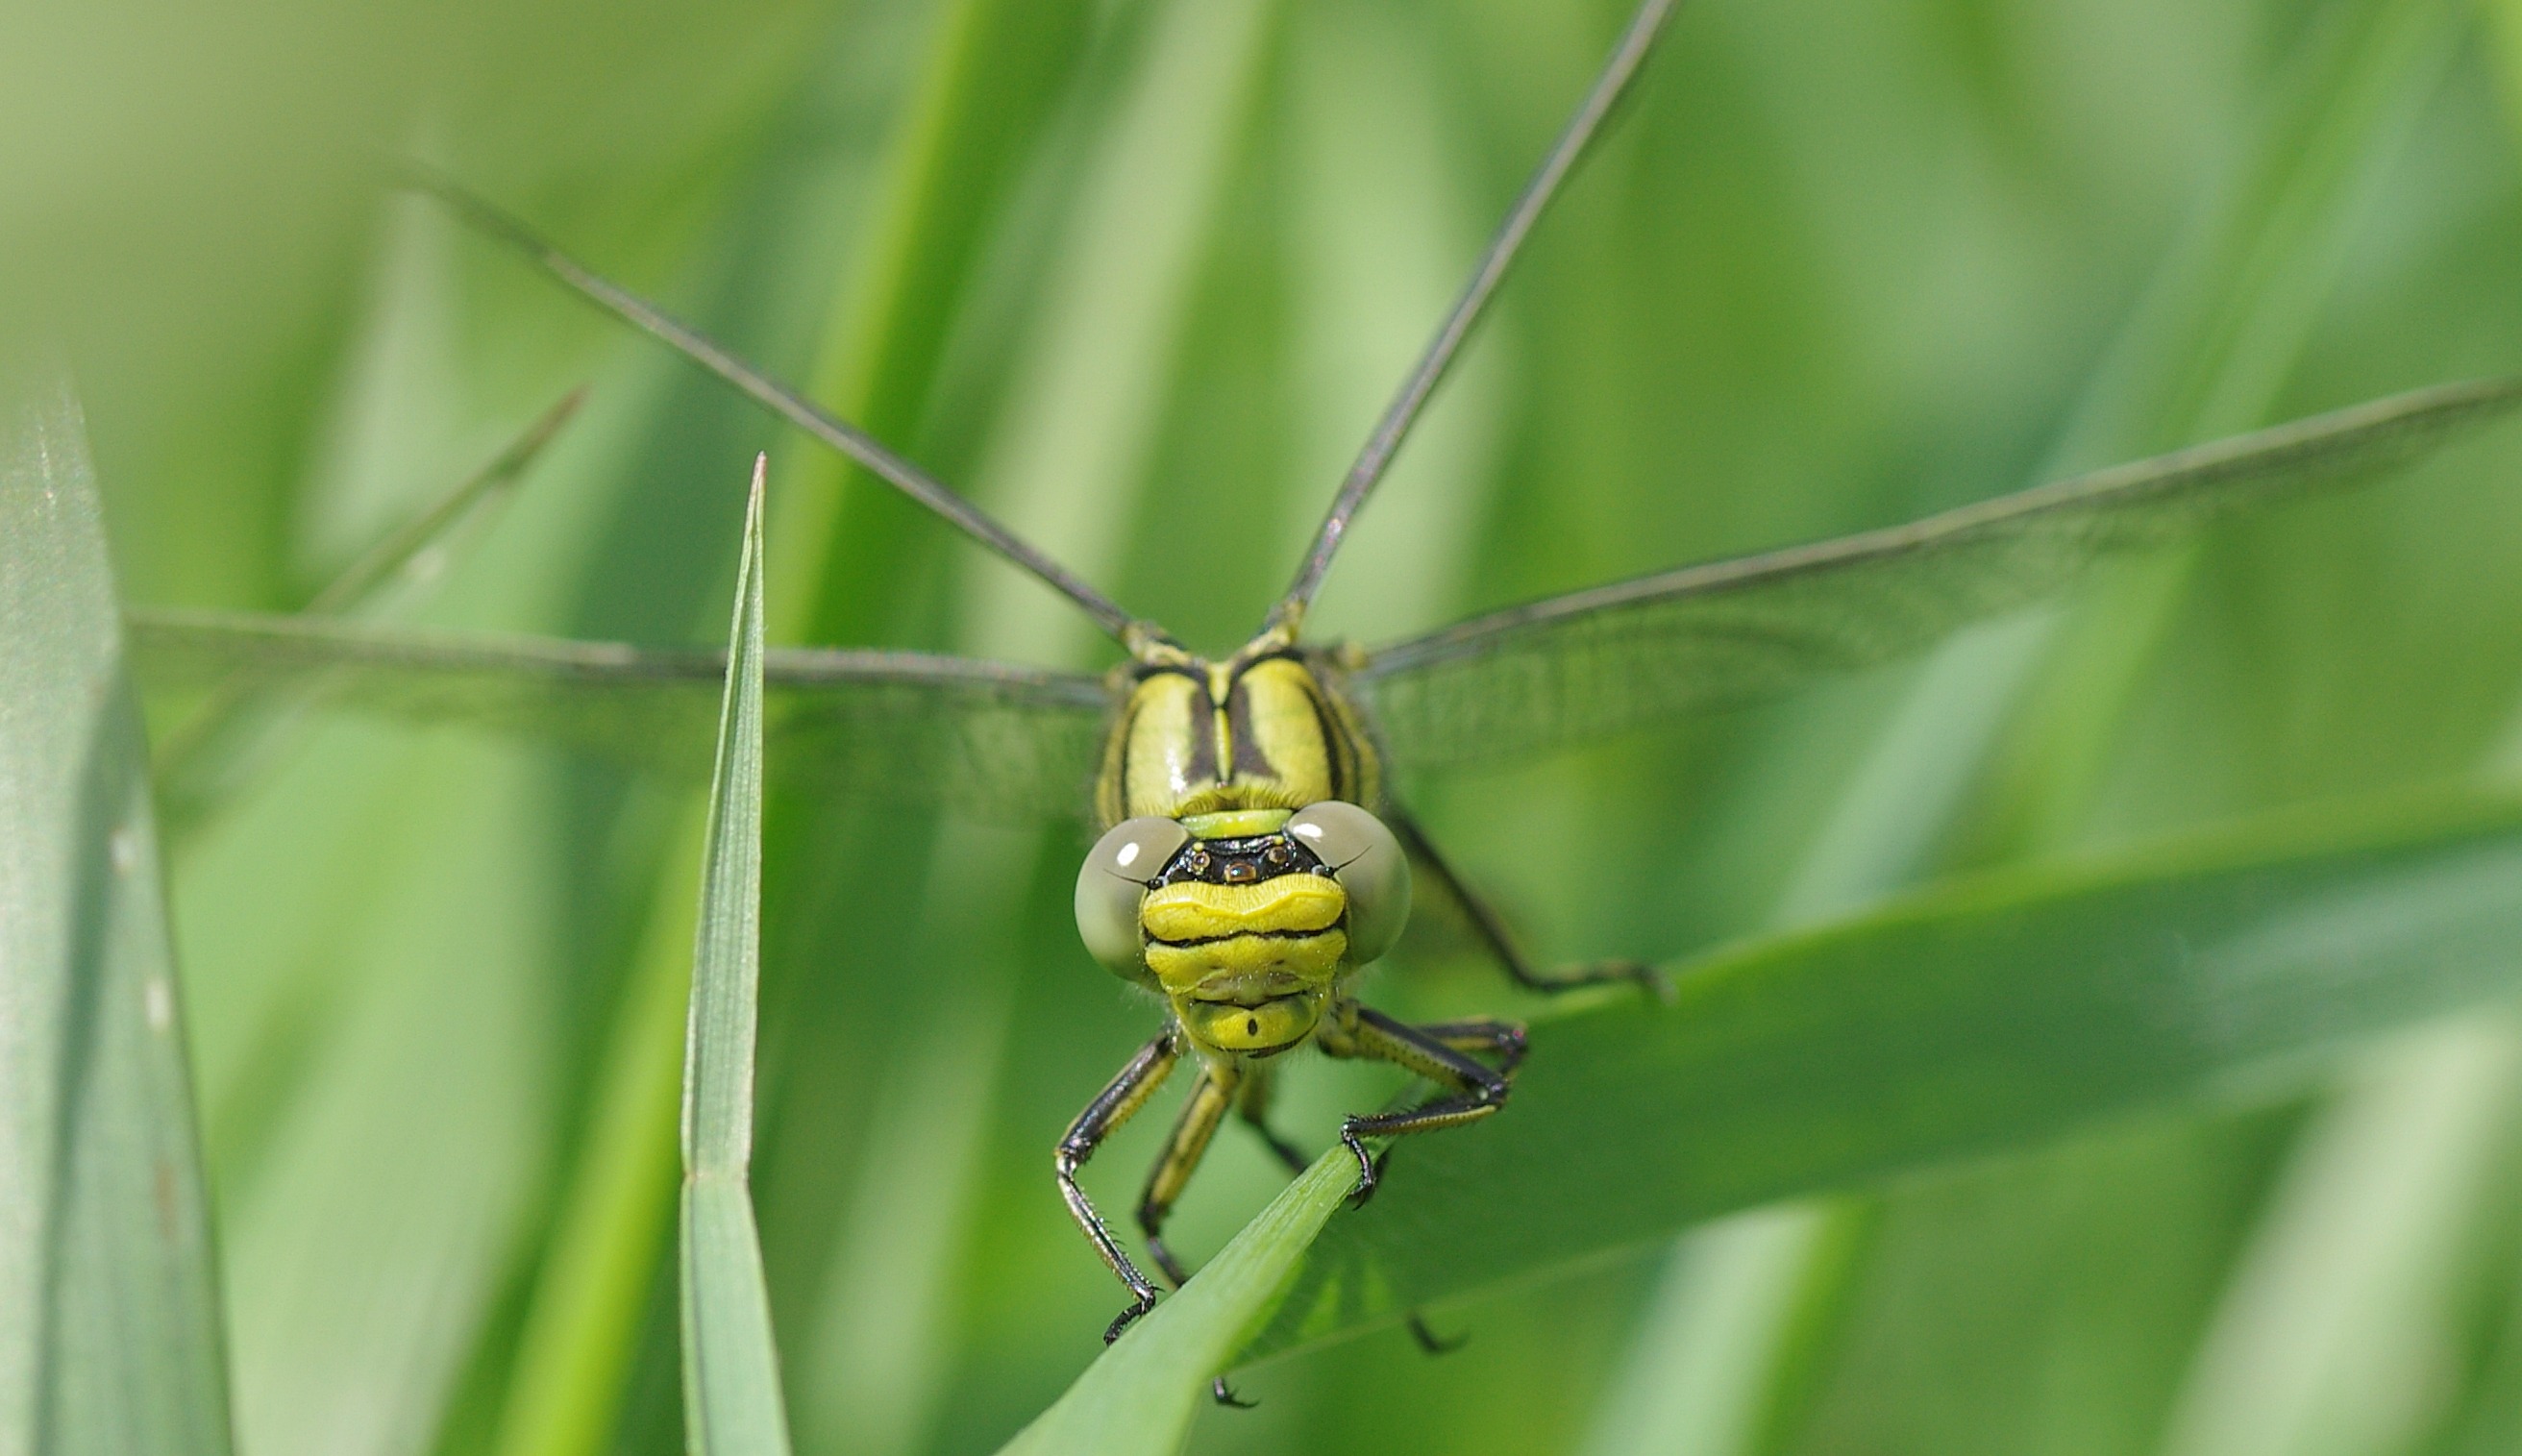
photography, green, insect, close, fauna, invertebrate, close up, eyes, dragonfly, macro photography, arthropod, yellow dragonfly, plant stem, vulgatissimus